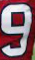
Number: 9